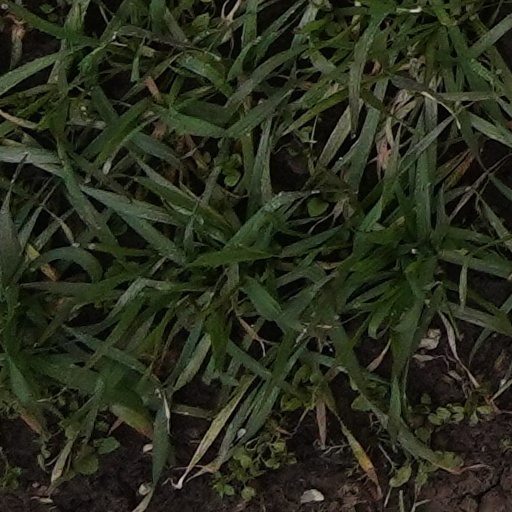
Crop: wheat